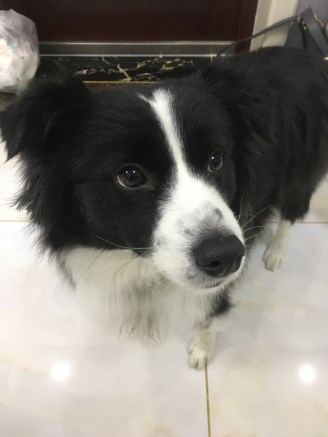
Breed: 2594-n000109-Border_collie